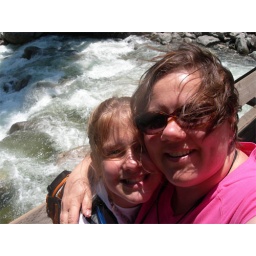
Kelsey and Malinda on the bridge over the water at the base of Yosemite Falls.